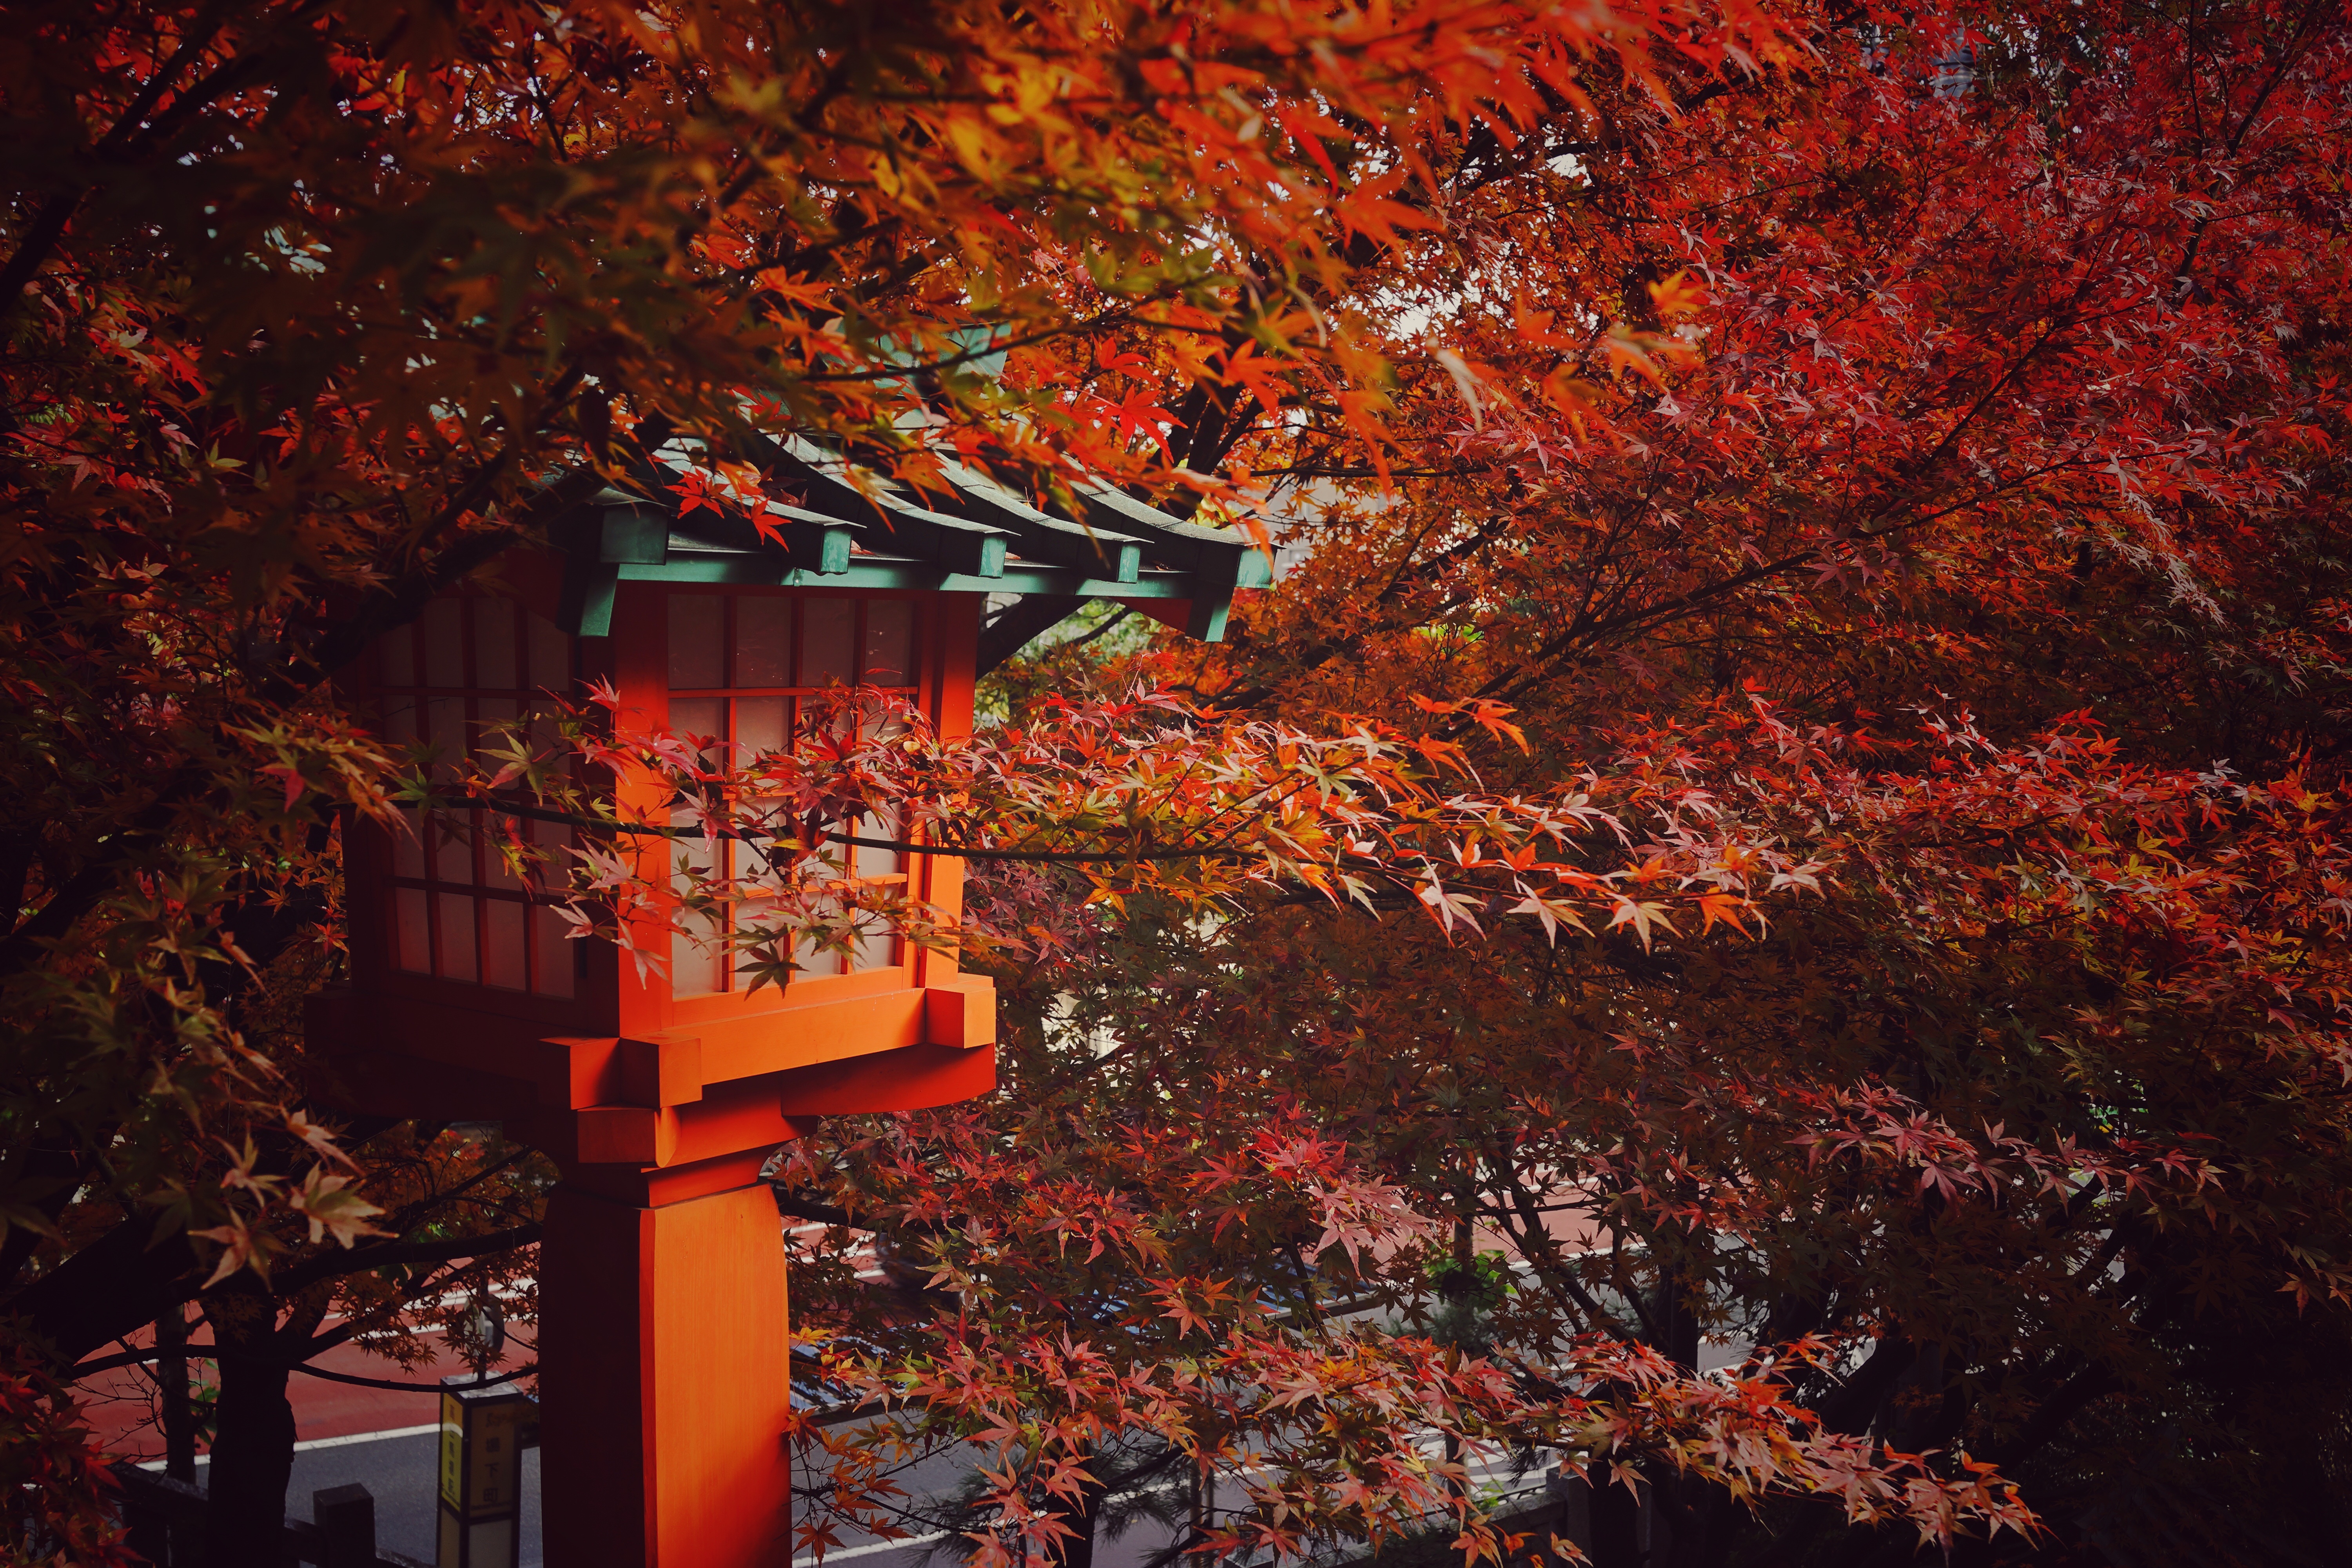
tree, branch, plant, leaf, flower, red, autumn, season, maple tree, woody plant